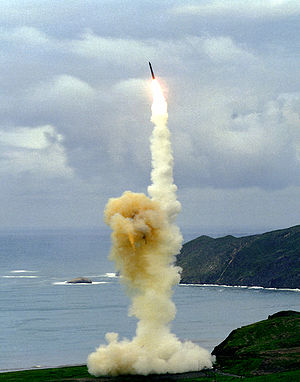
Minuteman (missil)
Minuteman 3
"Minuteman er et strategisk ballistisk missil indeholdende flere atomsprænghoveder. Fortrinsvis tænkt anvendt som såkaldt ""first strike weapon"". Navnet Minuteman kommer fra general Washingtons militsfolk der skulle kunne stille våbenføre på få minutter under den amerikanske revolution. Minuteman missilprogrammet startede i 1960.